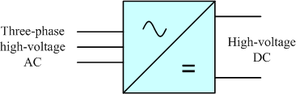
Les courants harmoniques sont les composantes sinusoïdales d'un courant électrique périodique décomposé en série de Fourier. Les harmoniques ont une fréquence multiple de la fréquence fondamentale, généralement de 50 ou 60 Hertz, dans les réseaux électriques. Autrement dit, les harmoniques sont une description mathématique de la distorsion d'un signal a priori sinusoïdal. De même, les tensions harmoniques sont les composantes sinusoïdales d'une tension électrique périodique décomposée en série Fourier.
Le courant continu haute tension, en anglais High Voltage Direct Current, est une technologie d'électronique de puissance utilisée pour le transport de l'électricité en courant continu haute tension. Son utilisation est minoritaire par rapport au transport électrique à courant alternatif traditionnel de nos réseaux électriques. Son principal intérêt est de permettre le transport d'électricité sur de longues distances ; le courant continu cause moins de pertes dans ce cas. Par ailleurs, c'est l'unique possibilité pour transporter de l'électricité dans des câbles enterrés ou sous-marins sur des distances supérieures à environ 100 km. En effet, la puissance réactive produite par le caractère capacitif du câble, s'il est alimenté par du courant alternatif, finit par empêcher le transport de la puissance active, qui est recherchée. En courant continu, aucune puissance réactive n'est produite dans le câble. D'autres avantages de la technologie HVDC peuvent également justifier son choix sur des liaisons plus courtes : facilité de réglage, influence sur la stabilité et possibilité de régler la puissance transitée notamment.